Johan Peter Suhr

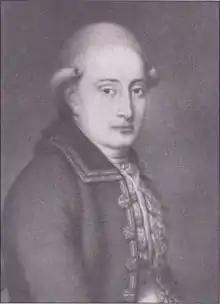

Johan Peter Suhr (1712–1785) was a Danish merchant and founder of the trading house J. P. Suhr & Søn. He served as mayor of Copenhagen under Struense. He was the grandfather of Theodor Suhr.